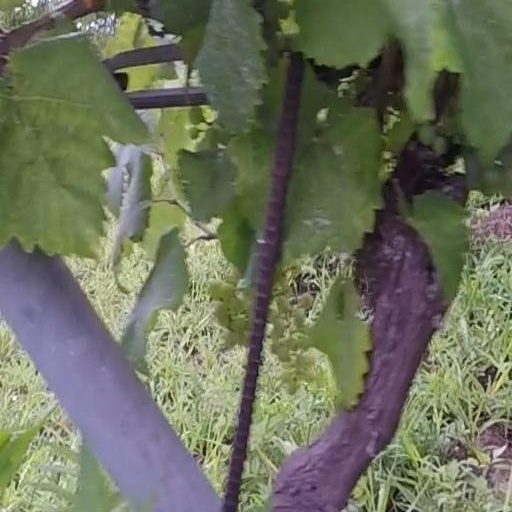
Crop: grape